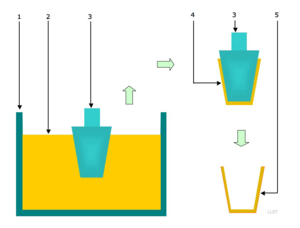
En plasturgie, le moulage par trempage est un procédé de mise en forme de matières plastiques par moulage. Un moule métallique chauffé est trempé dans une matière plastique fondue, ramollie ou en poudre fluidisée afin de le recouvrir d'une couche de cette matière. Après solidification, l'objet est démoulé.